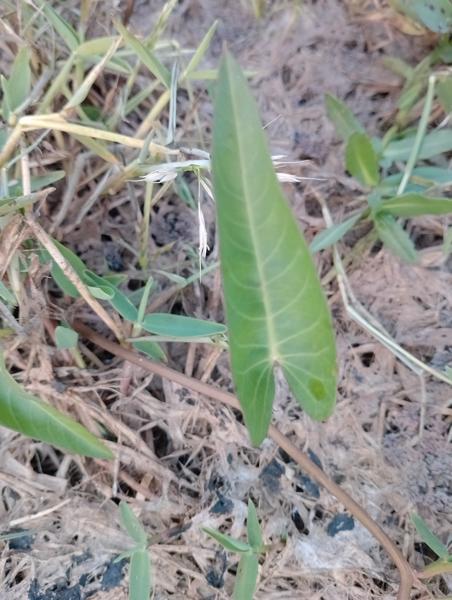
Weed species: Ipomoea aquatic